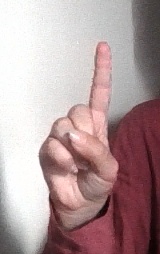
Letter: bb